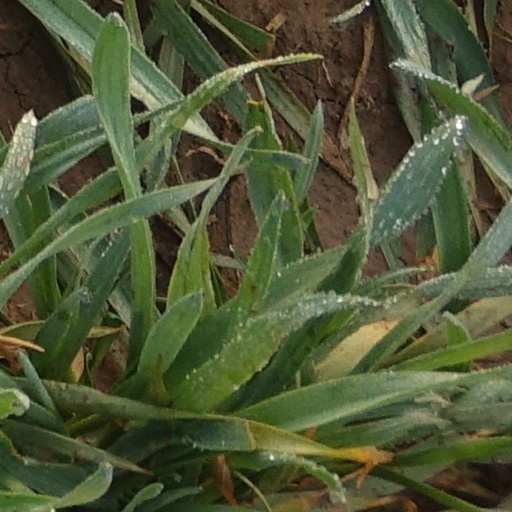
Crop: wheat